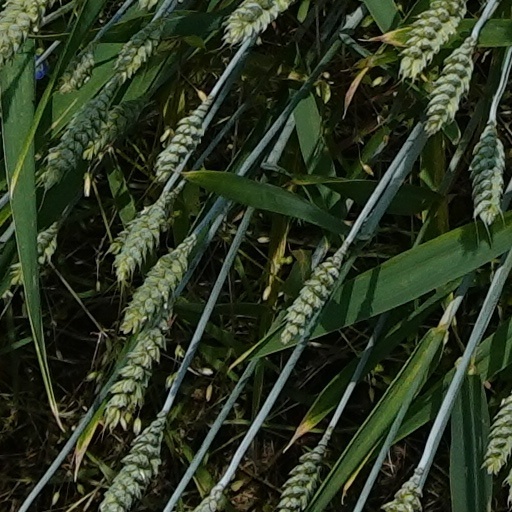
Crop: wheat